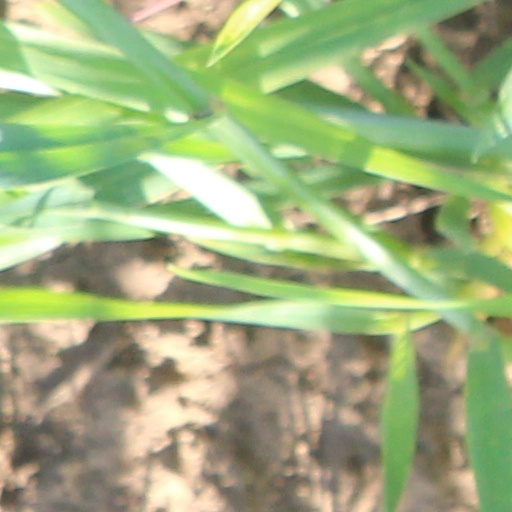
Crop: wheat